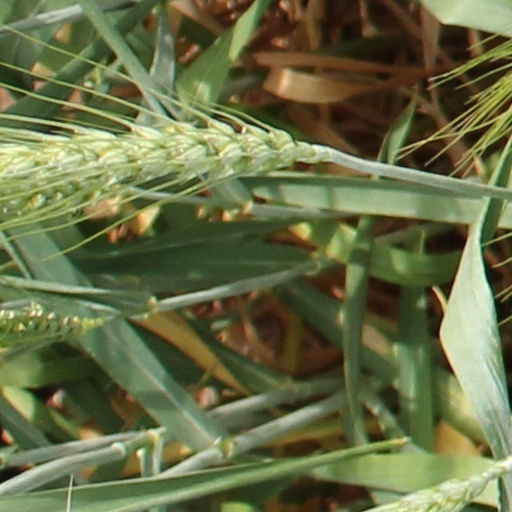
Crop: wheat